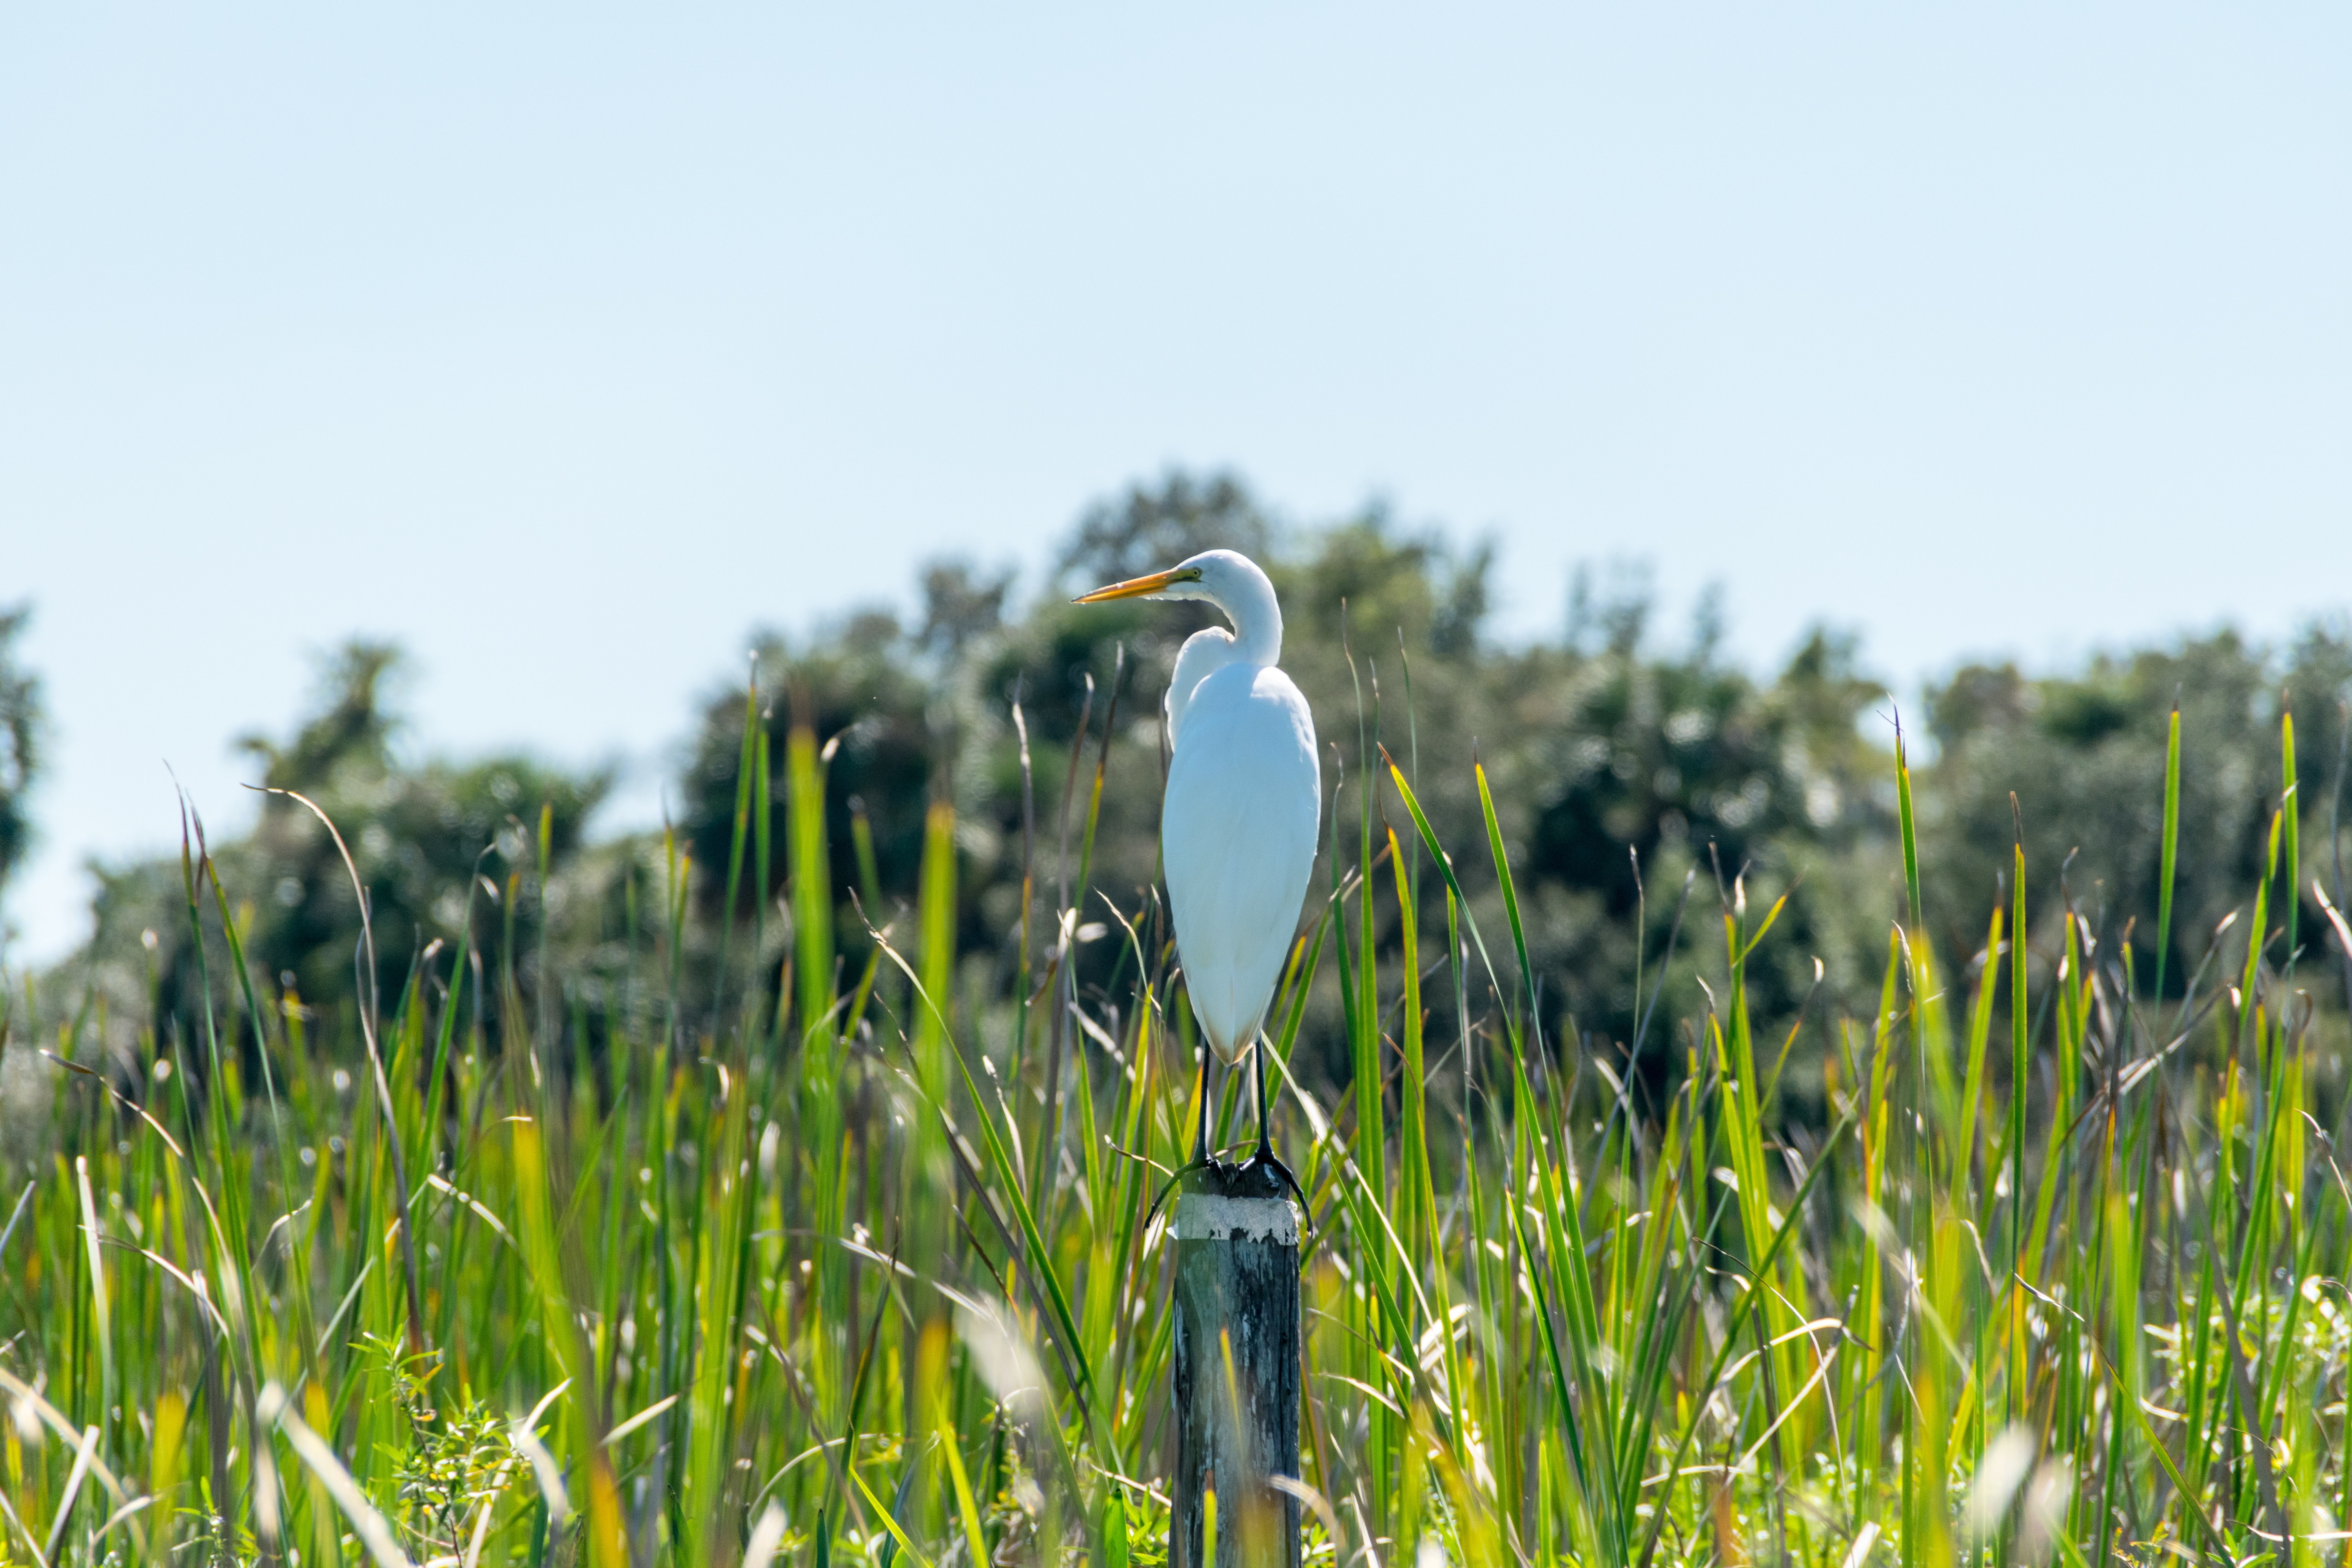
bird, beak, Freshwater marsh, grass family, grass, wildlife, plant, phragmites, egret, paddy field, great egret, heron, grassland, great heron, meadow, crop, sedge family